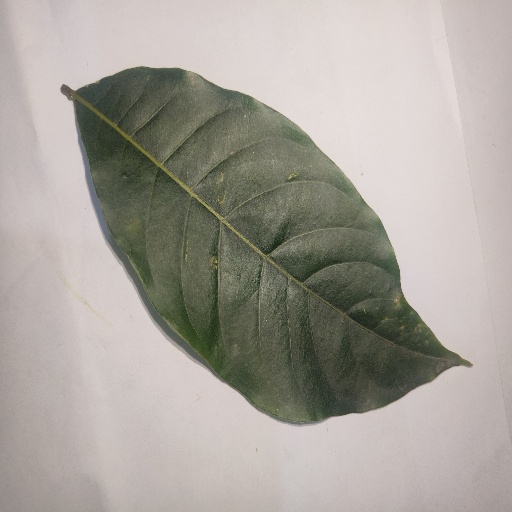
Species: HariTaki
Leaf condition: Healthy Leaf